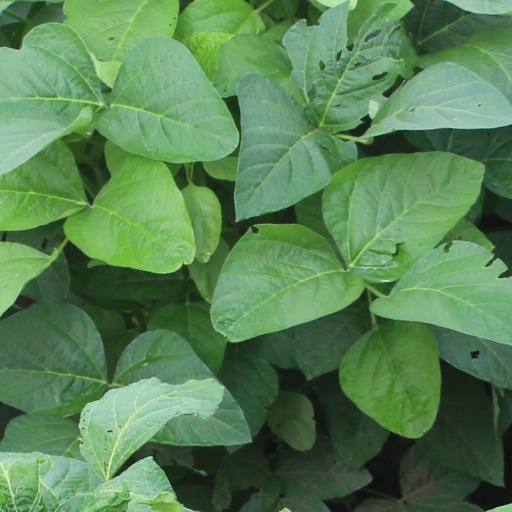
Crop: soybean